Kelvin, Bringelly

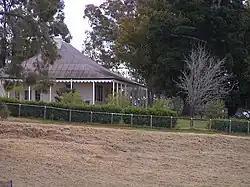

Kelvin is a heritage-listed residence at 30 The Retreat, Bringelly, City of Liverpool, Sydney, New South Wales, Australia. It was built from 1820 to 1826 by Thomas Laycock. It is also known as Retreat Farm, The Retreat, Thomas Laycock's Cottage Vale and Cottage-ville. It was added to the New South Wales State Heritage Register on 2 April 1999.